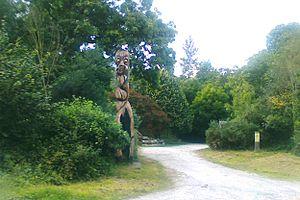
Kermoroc'h est une commune du département des Côtes-d'Armor, dans la région Bretagne, en France.